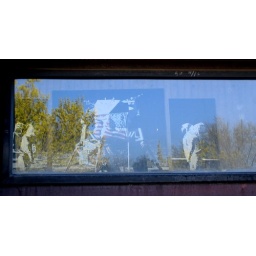
I took this through the back window of the visual arts building at St. Catherine's in St. Paul, MN.